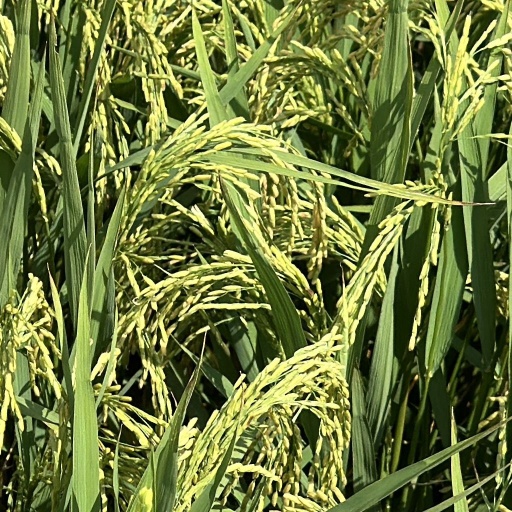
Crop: rice